GURPS Cyberpunk

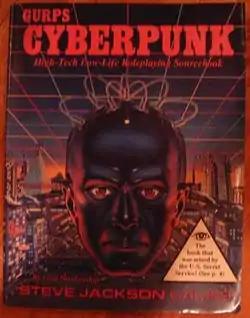

GURPS Cyberpunk is a genre toolkit for cyberpunk-themed role-playing games set in a near-future dystopia, such as that envisioned by William Gibson in his influential novel "Neuromancer". It was published in 1990 after a significant delay caused by the original draft being a primary piece of evidence in "Steve Jackson Games, Inc. v. United States Secret Service".